Geology of Malta

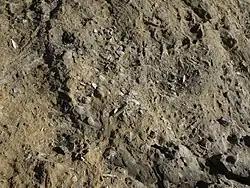
Hardground at the top of the Lower Coralline Limestone Formation with limestone clasts and fossils of the echinoid "Scutella subrotunda" and bivalves

The oldest exposed rock layer of Malta is the Lower Coralline Limestone Formation, which is of Chattian age (~28–23 million years old) with a maximum thickness of 162 m. The unit is exposed on the lower parts of cliffs in the south-west of the archipelago such as at Dingli, and also along rifts, particularly near Mosta and Naxxar. This is a hard limestone which is pale grey in colour, and comparable to the Upper Coralline Limestone. At the top of this unit a hardground is generally developed indicating a period during which the seafloor was exposed. It is this formation of which the Azure Window, a spectacular coastal rock arch, popular with tourists and film-makers, was composed, prior to its final collapse in 2017.